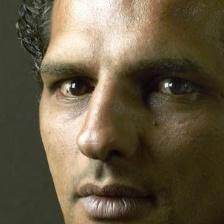
Label: faces